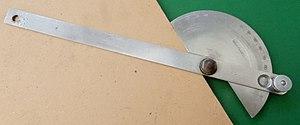
Rapporteur d'angle utilisé par les artisans ou dans l'industrie
Un rapporteur est un outil utilisé en géométrie pour mesurer des angles et pour construire des figures géométriques. Les rapporteurs utilisés par les élèves sont la plupart du temps gradués en degrés, mais il existe plusieurs variantes : certains ont une double graduation, certains forment un disque complet alors que d'autres ne sont que des demi-disques.